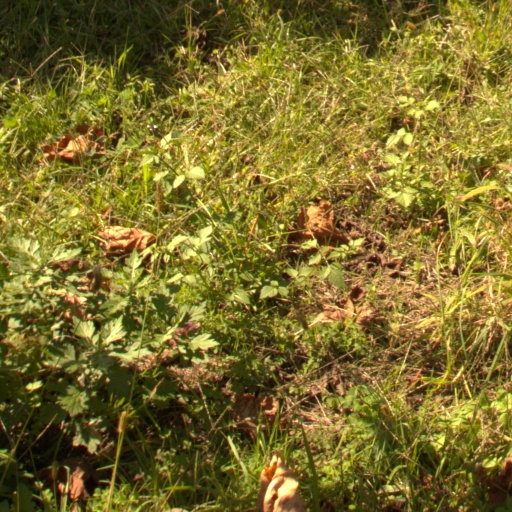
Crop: grape